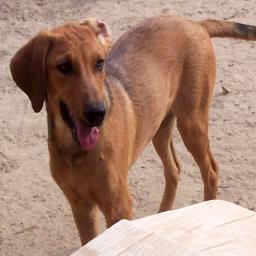
Animal: dogs